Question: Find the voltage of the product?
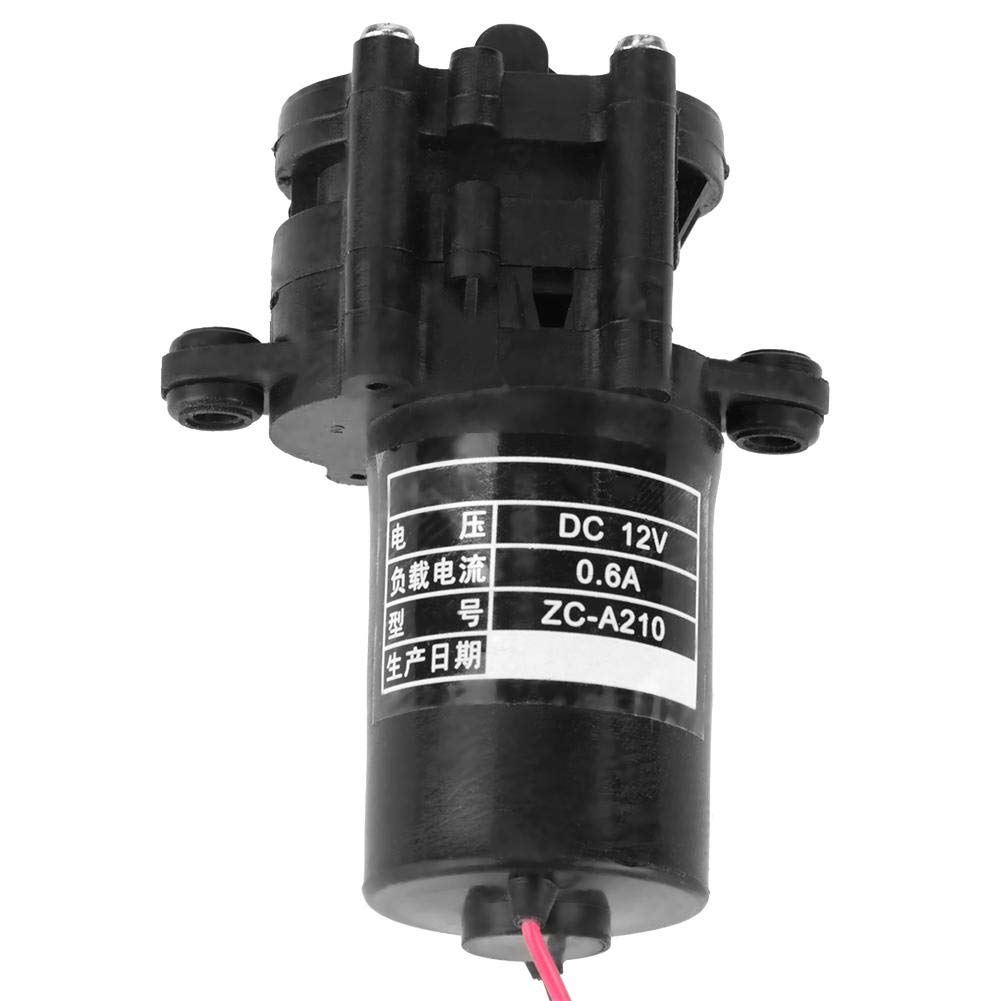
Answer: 12.0 volt